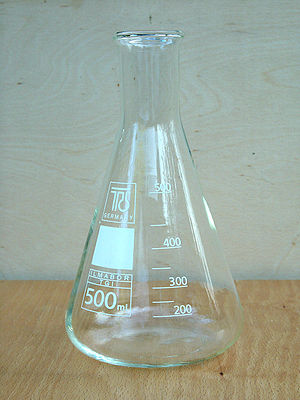
Erlenmeyerkolbe
En Erlenmeyerkolbe
En Erlenmeyerkolbe er en glasbeholder som benyttes i kemilaboratorier. Den nederste del af kolben er konusformet, mens den øverste del, halsen, har form som en cylinder. Kolben er typisk gradueret for at markere indholdets rumfang. Den er opkaldt efter den tyske kemiker Richard Erlenmeyer, som opfandt den i 1861.